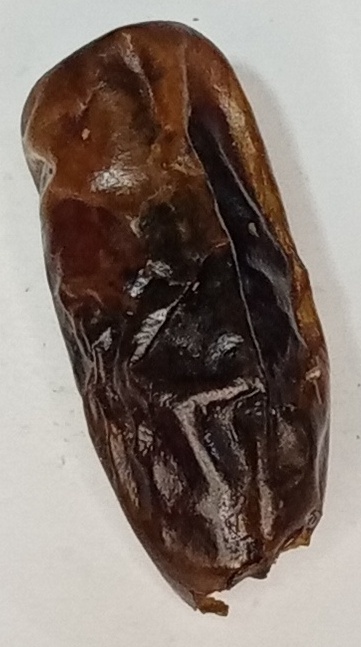
Variety: gajar
Size: small
Grade: grade-1